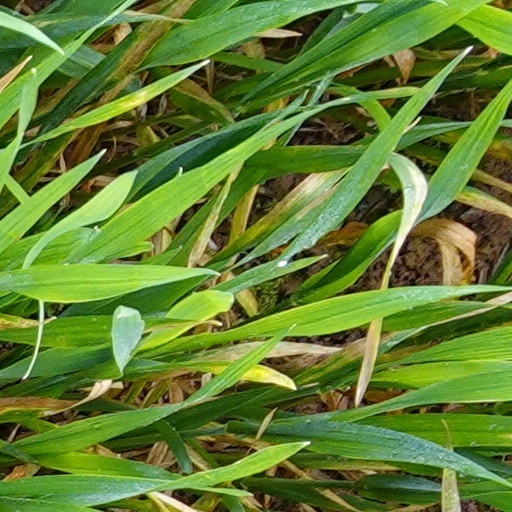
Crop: wheat